Frank Sinatra

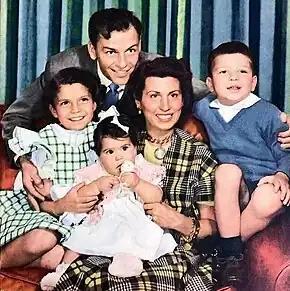
Family portrait, 1949. Sinatra with (from left) Nancy, Tina, Nancy Barbato and Frank Jr.

Metro-Goldwyn-Mayer cast Sinatra opposite Gene Kelly and Kathryn Grayson in the Technicolor musical "Anchors Aweigh" (1945), in which he played a sailor on leave in Hollywood. A major success, it garnered several Academy Award wins and nominations, and the song "I Fall in Love Too Easily", sung by Sinatra in the film, was nominated for the Academy Award for Best Original Song. He briefly appeared at the end of Richard Whorf's commercially successful "Till the Clouds Roll By" (1946), a Technicolor musical biopic of Jerome Kern, in which Sinatra sang "Ol' Man River".